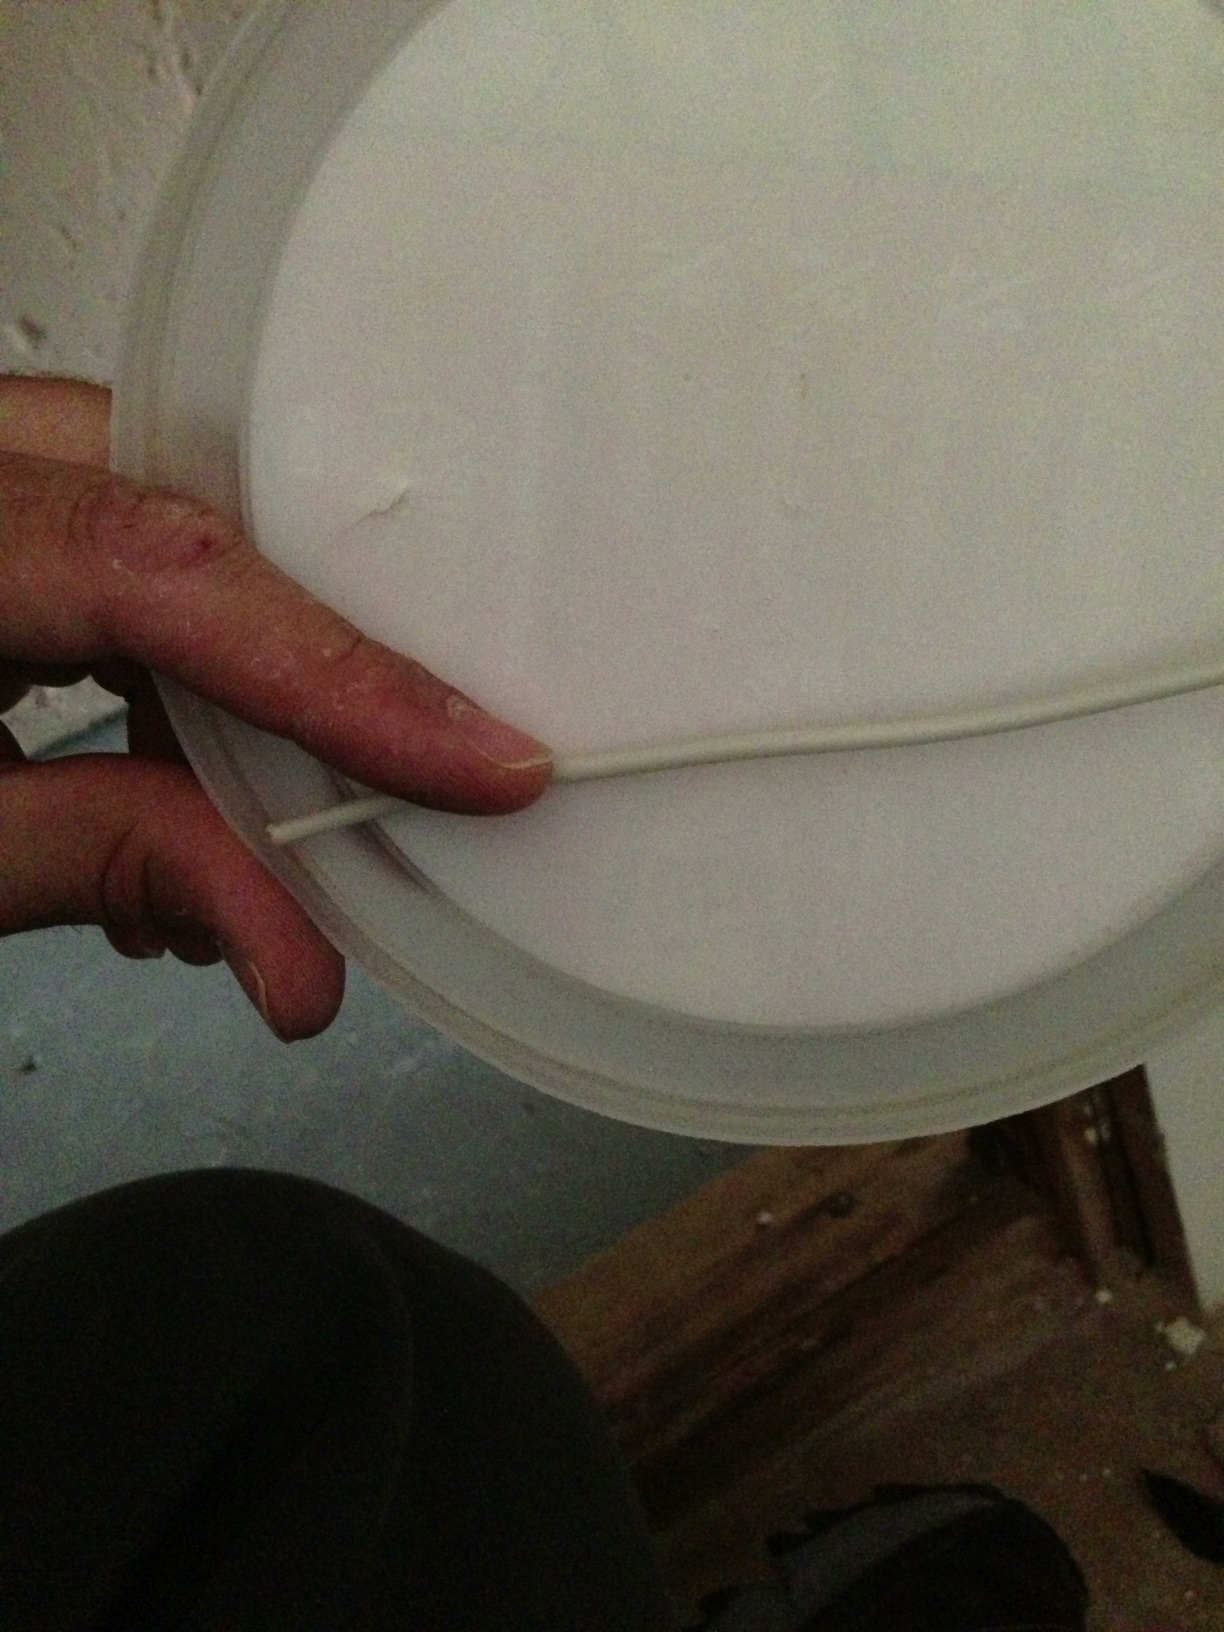Question: What color is the wire I'm pointing to?
Answer: white